Salvage Hunters

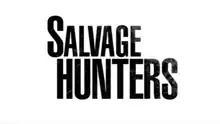

Salvage Hunters is a British television programme in which decorative salvage dealer Drew Pritchard travels throughout the country in search of antiques from shops, fairs and old mansions to re-sell online or in his shop.